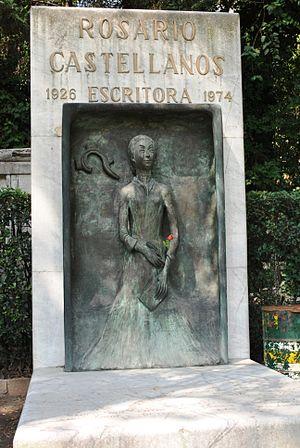
Rosario Castellanos est une romancière, poétesse et essayiste mexicaine.